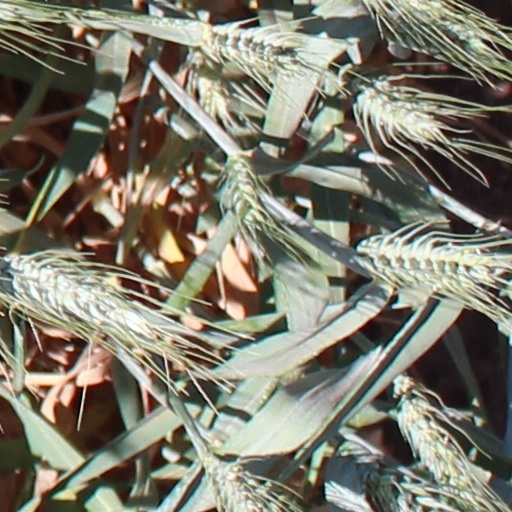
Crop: wheat